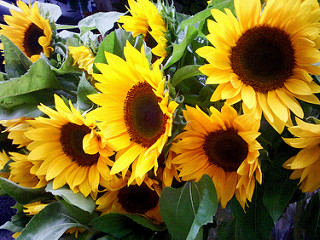
Flower: sunflower